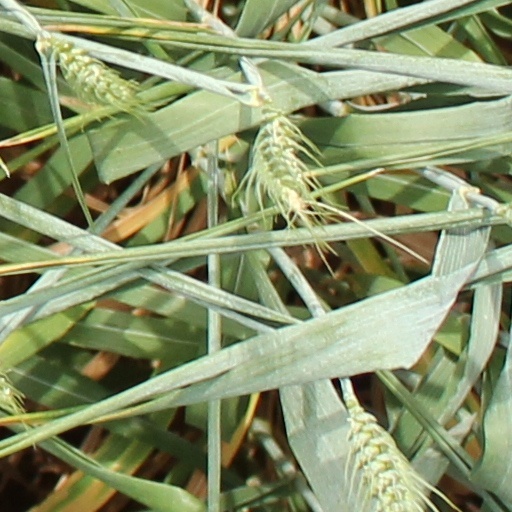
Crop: wheat